Tubo-ovarian abscess

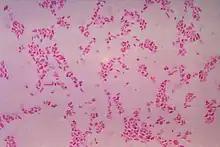
"Bacteroides fragilis"

The signs and symptoms of tubo-ovarian abscess (TOA) are the same as with pelvic inflammatory disease (PID) with the exception that the abscess can be found with magnetic resonance imaging (MRI), sonography and x-ray. It also differs from PID in that it can create symptoms of acute-onset pelvic pain. Typically this disease is found in sexually active women. Tubo-ovarian abscess can mimic abdominal tumours.